Tora-san's Cherished Mother

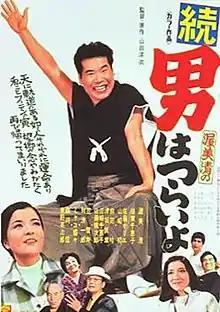
Theatrical poster

, aka Tora-san's Homeward Journey, Am I Trying? Part II, and Torasan Pt. 2, is a 1969 Japanese comedy film directed by Yoji Yamada. It stars Kiyoshi Atsumi as Kuruma Torajirō (Tora-san), and Orie Satō as his love interest or "Madonna". "Tora-san's Cherished Mother" is the second entry in the popular, long-running "Otoko wa Tsurai yo" series.